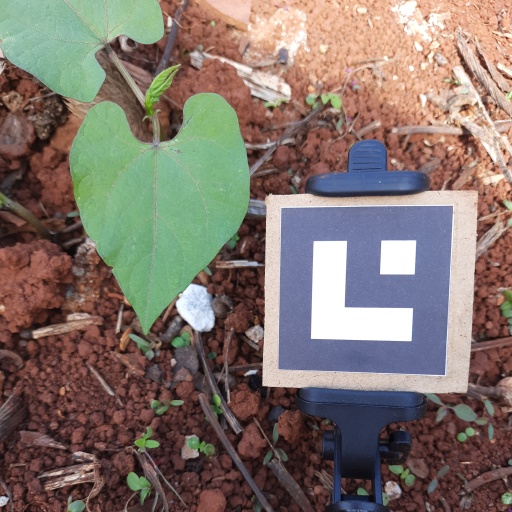
Observations: flat surface, eating holes in the center, under shade